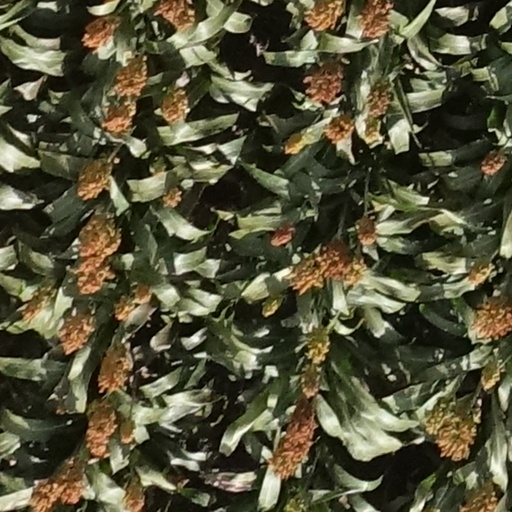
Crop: sorghum